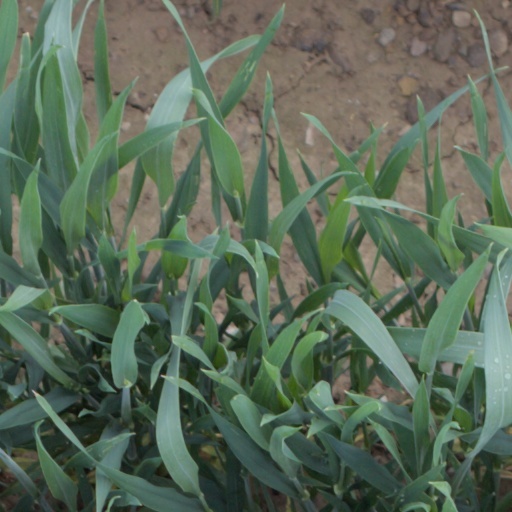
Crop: wheat